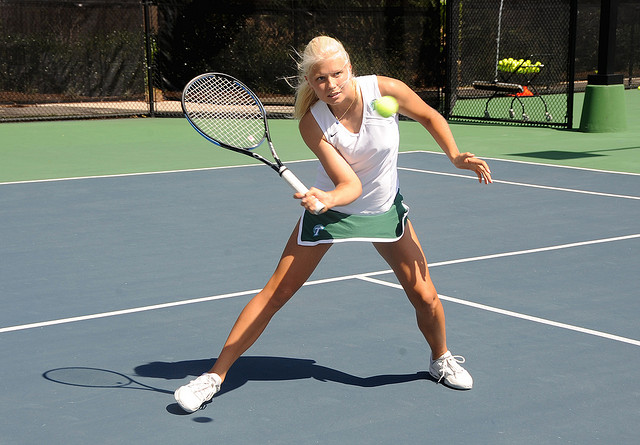
một phụ nữ tóc vàng xinh đẹp đứng trên sân tennis cầm vợt tennis